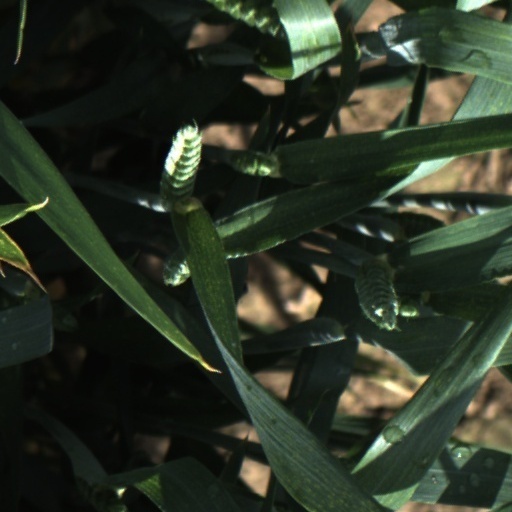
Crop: wheat